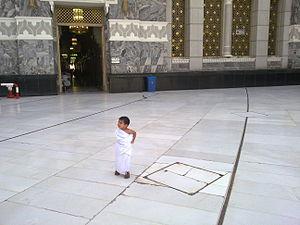
L'ihram est un terme arabe lié au hajj : tout au long du pèlerinage, le pèlerin doit être en état d'ihram. L'ihrâm symbolise l'entrée dans l'univers sacré. Pour cela, le pèlerin doit se soumettre à une purification physique complète et à une certaine hygiène de vie.